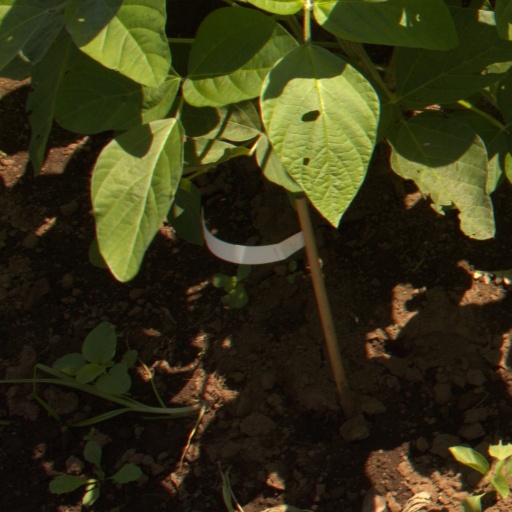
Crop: soybean